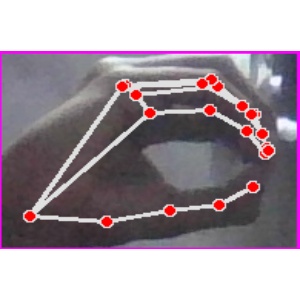
अक्षर: ठ